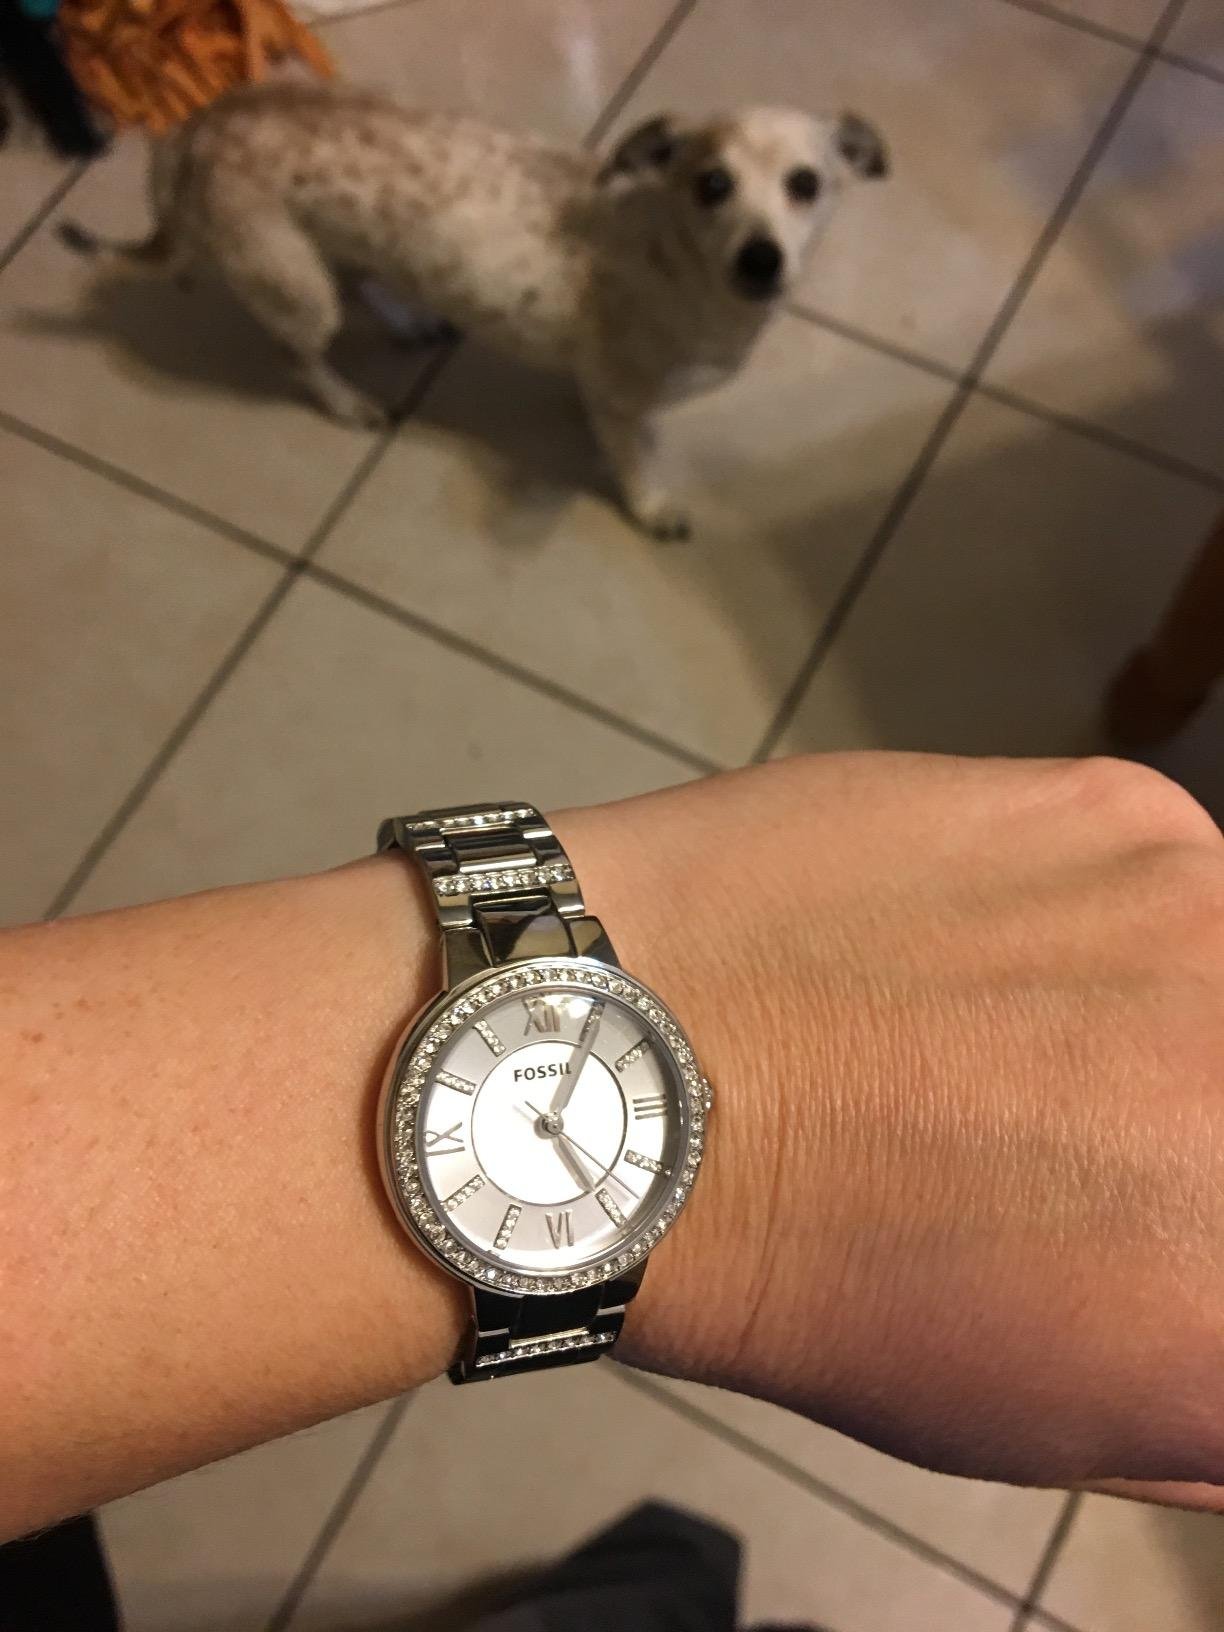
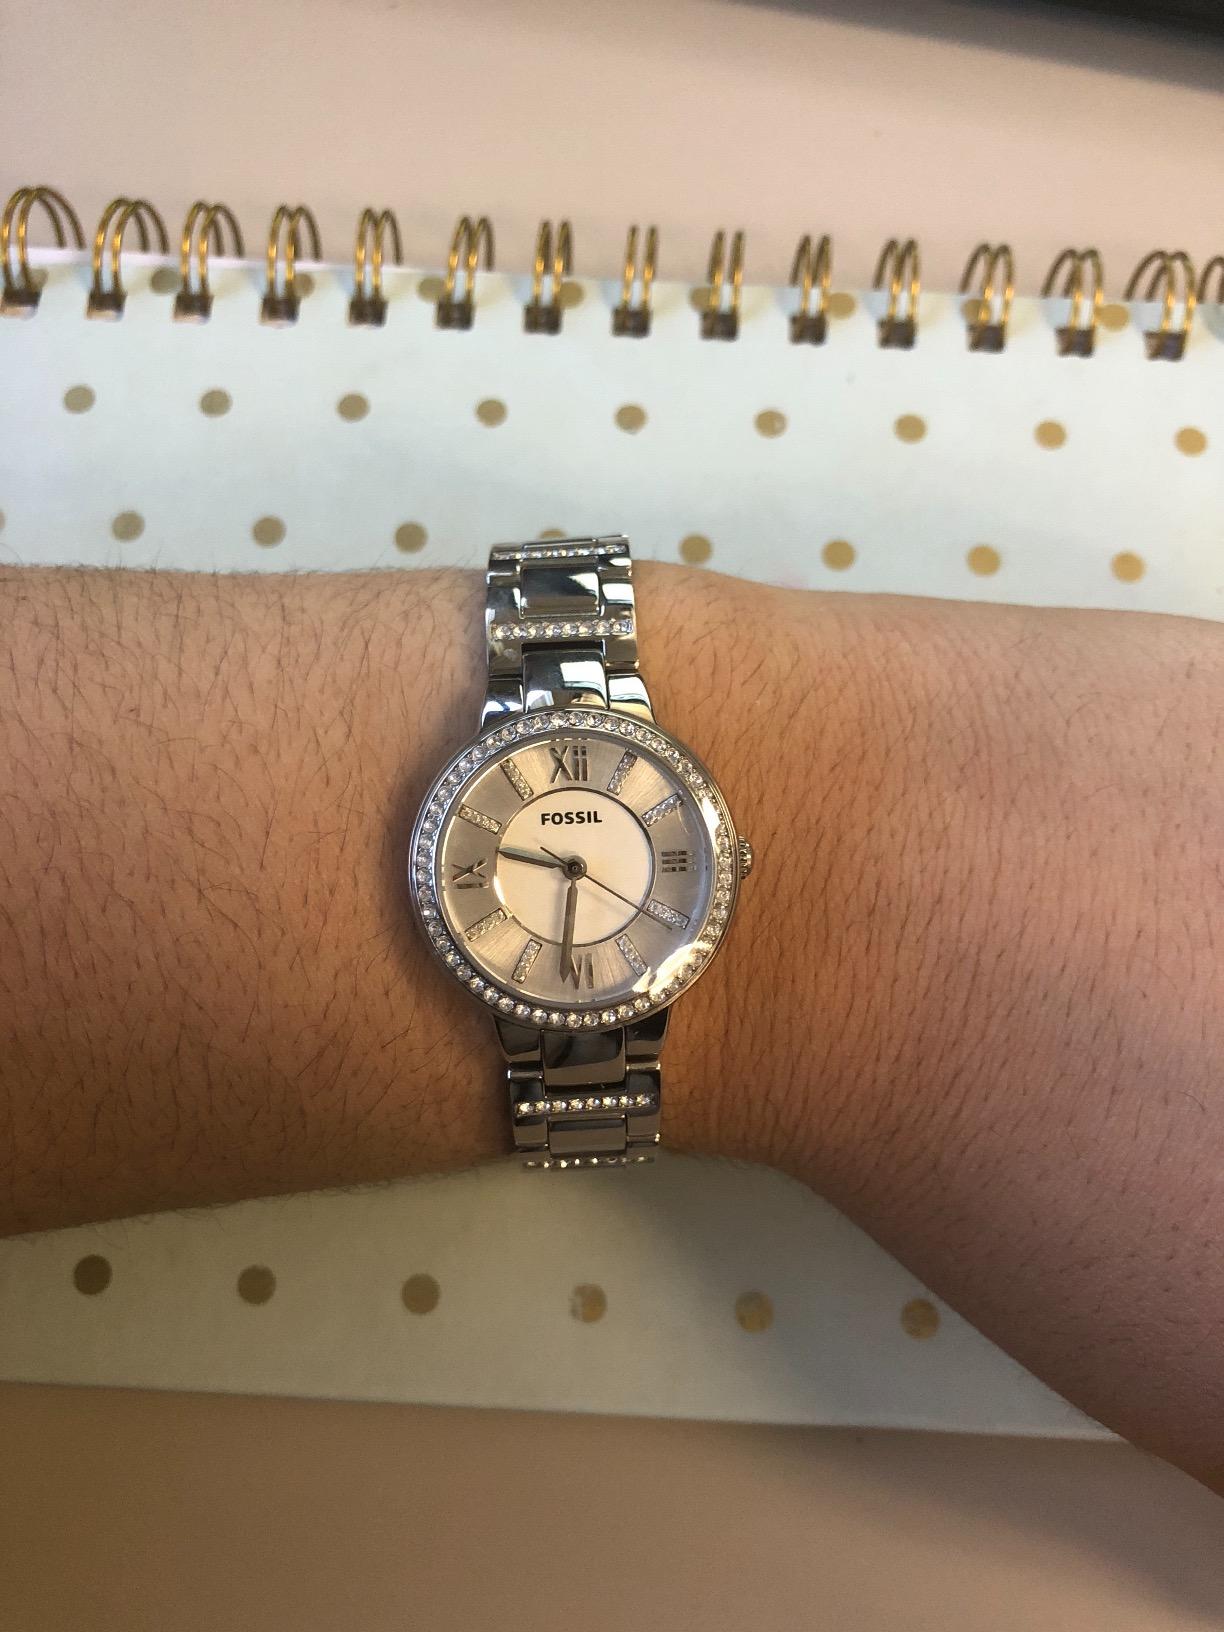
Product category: accessories_watch
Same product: yes